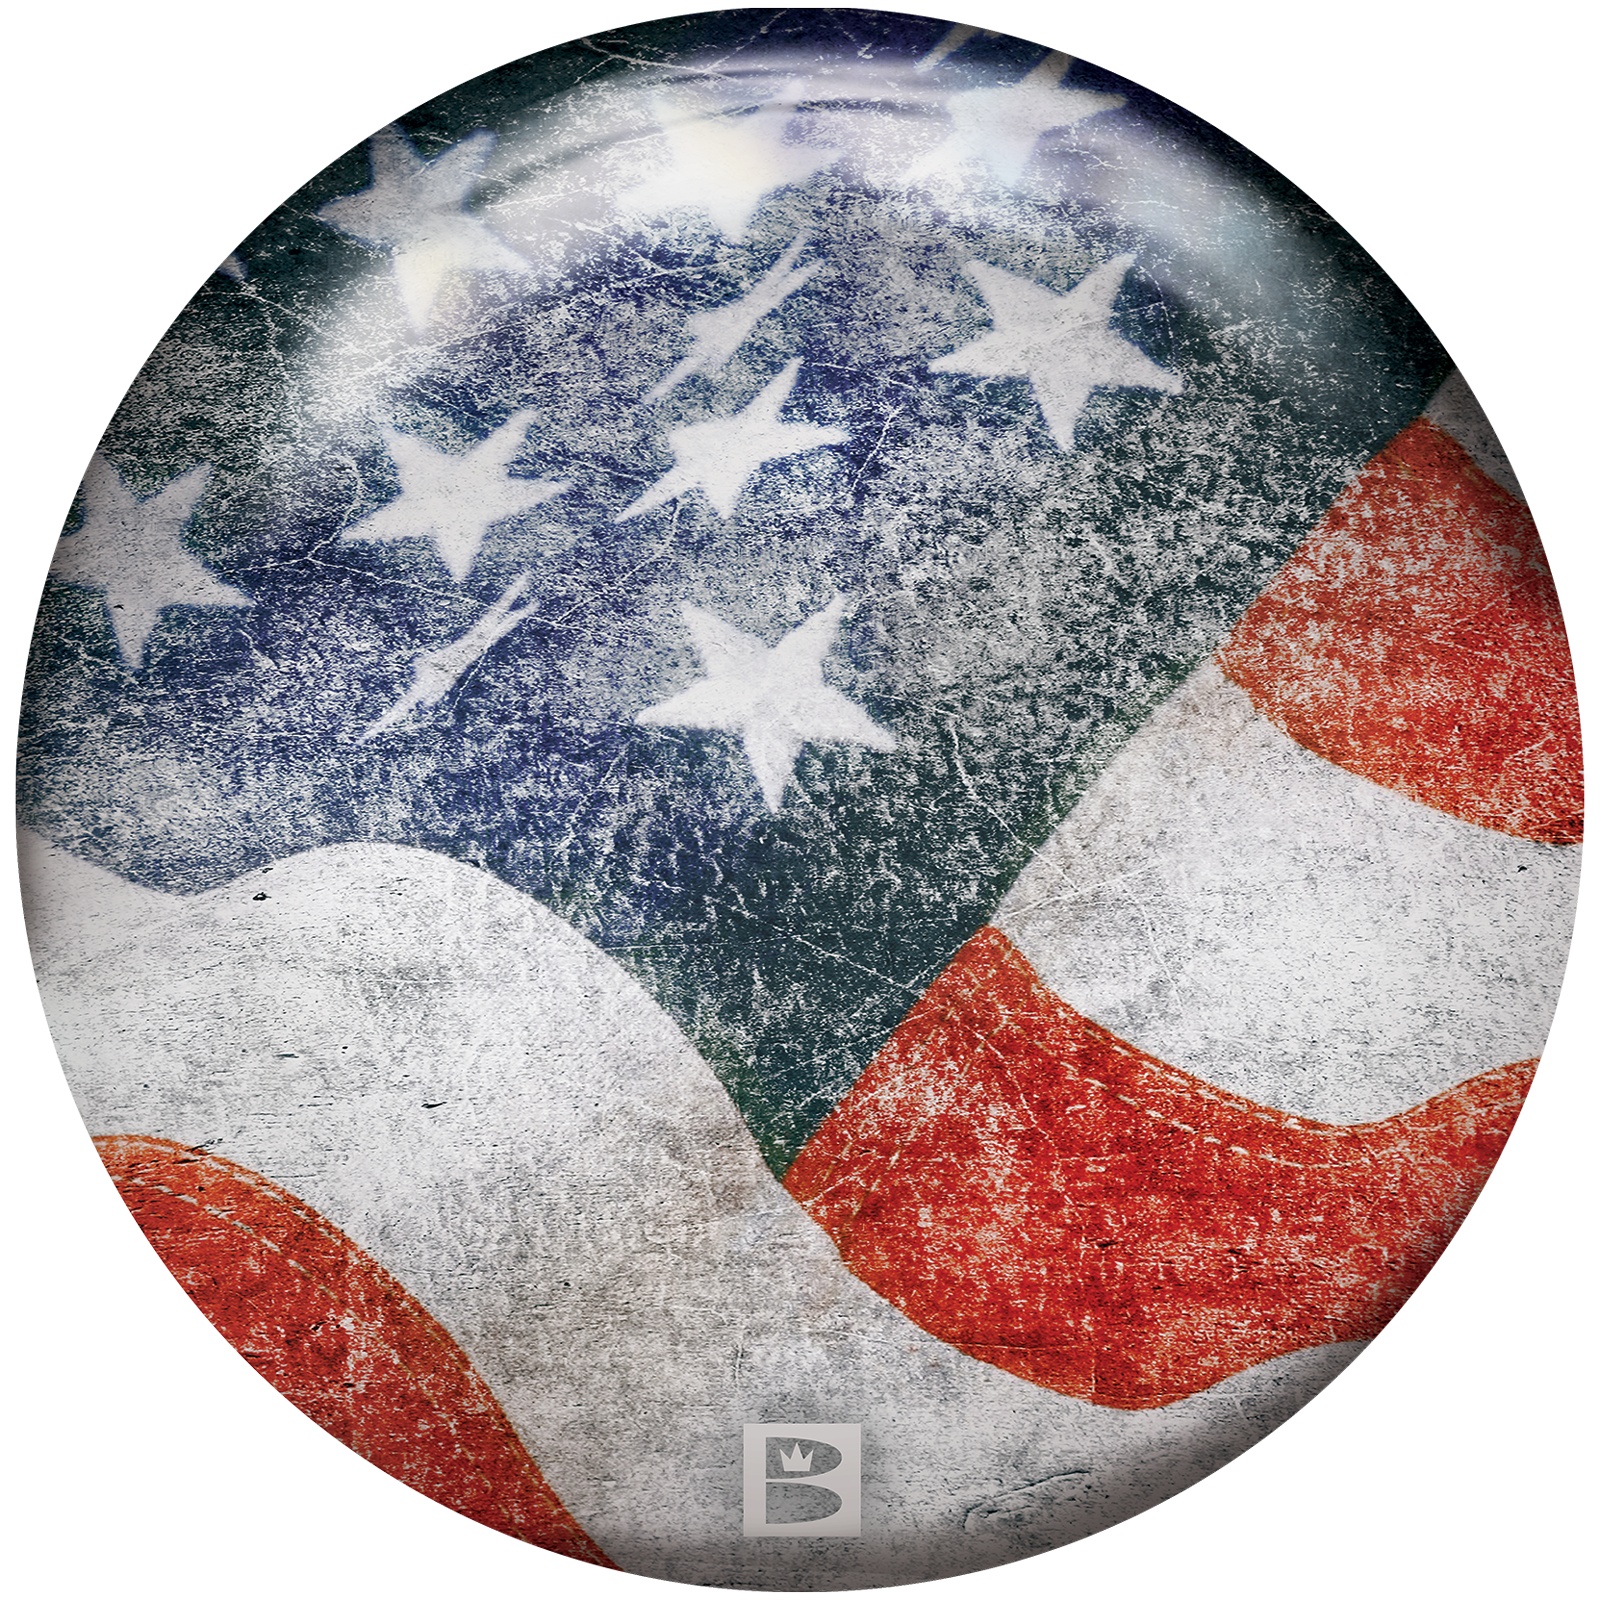
Viz-A-Ball Stars and Stripes
Brand: Brunswick
Category: Sporting Goods > Indoor Games > Bowling > Bowling Balls